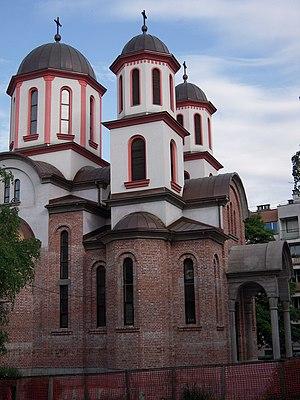
L'église de la Dormition-de-la-Mère-de-Dieu est située en Bosnie-Herzégovine, dans la Ville de Banja Luka et dans le quartier de Kočićev vijenac.